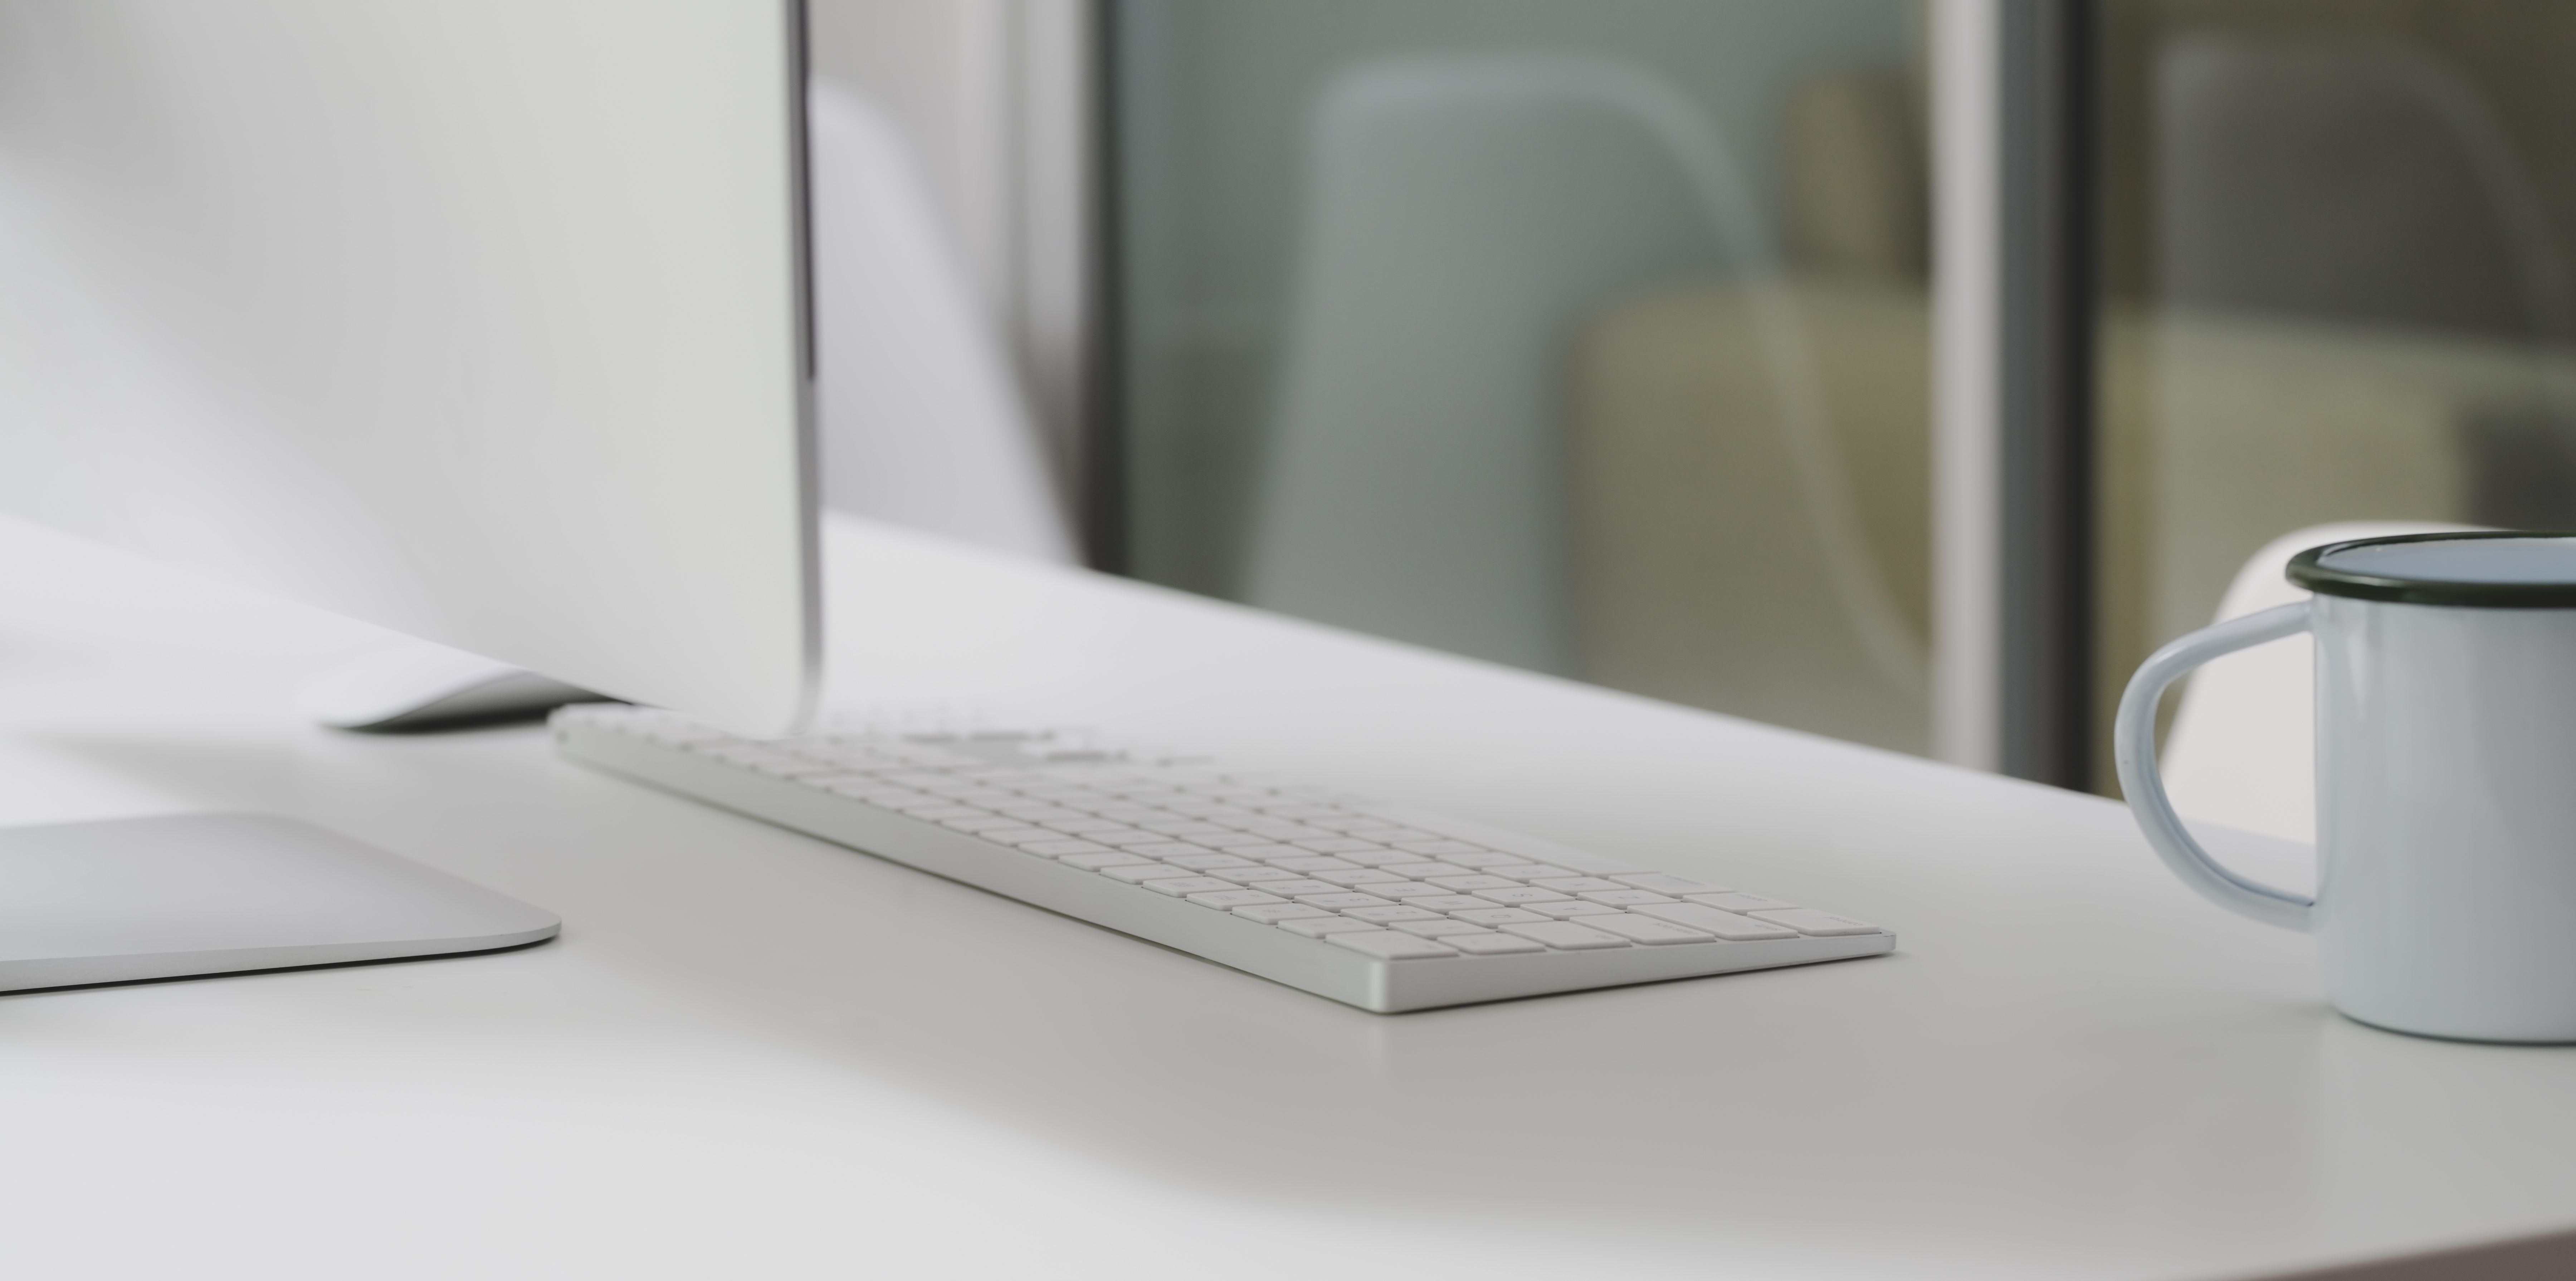
mac, computer keyboard, product, technology, laptop, electronic device, desk, computer, personal computer, table, office, input device, furniture, mouse, gadget, touchpad, netbook, space bar